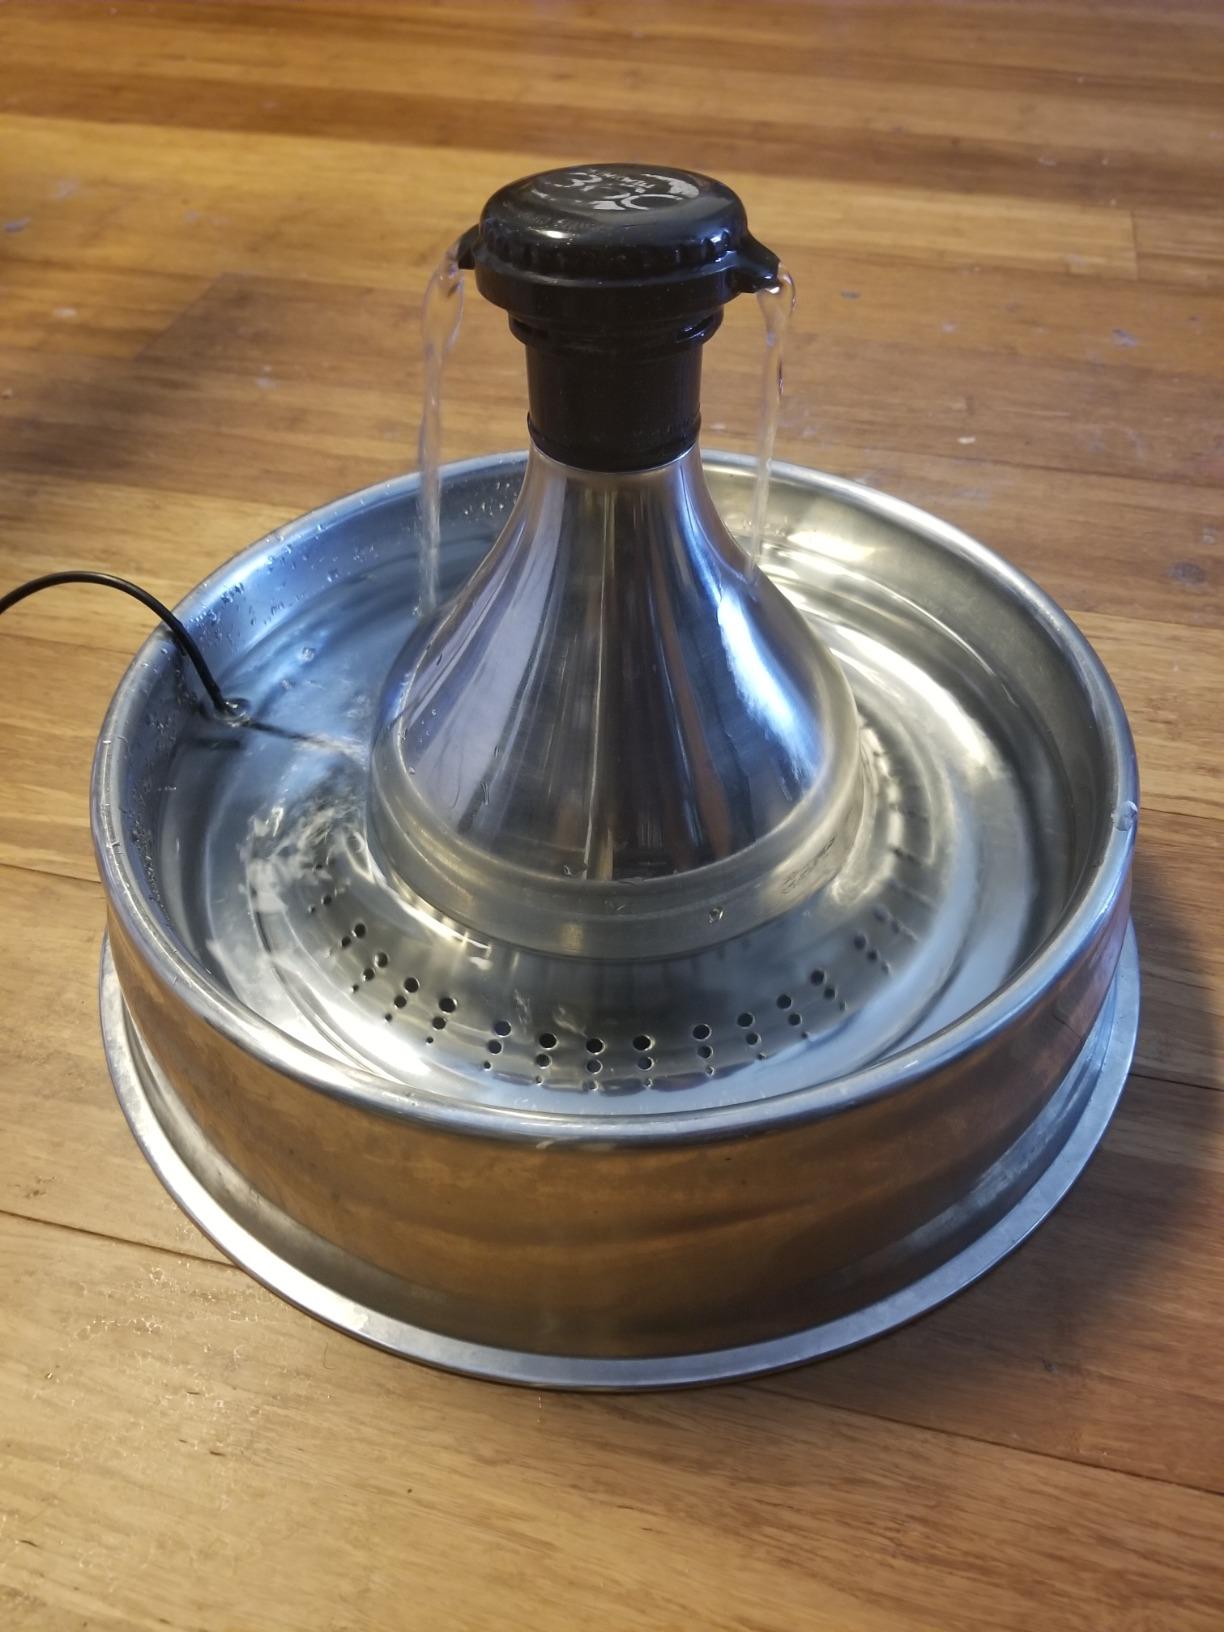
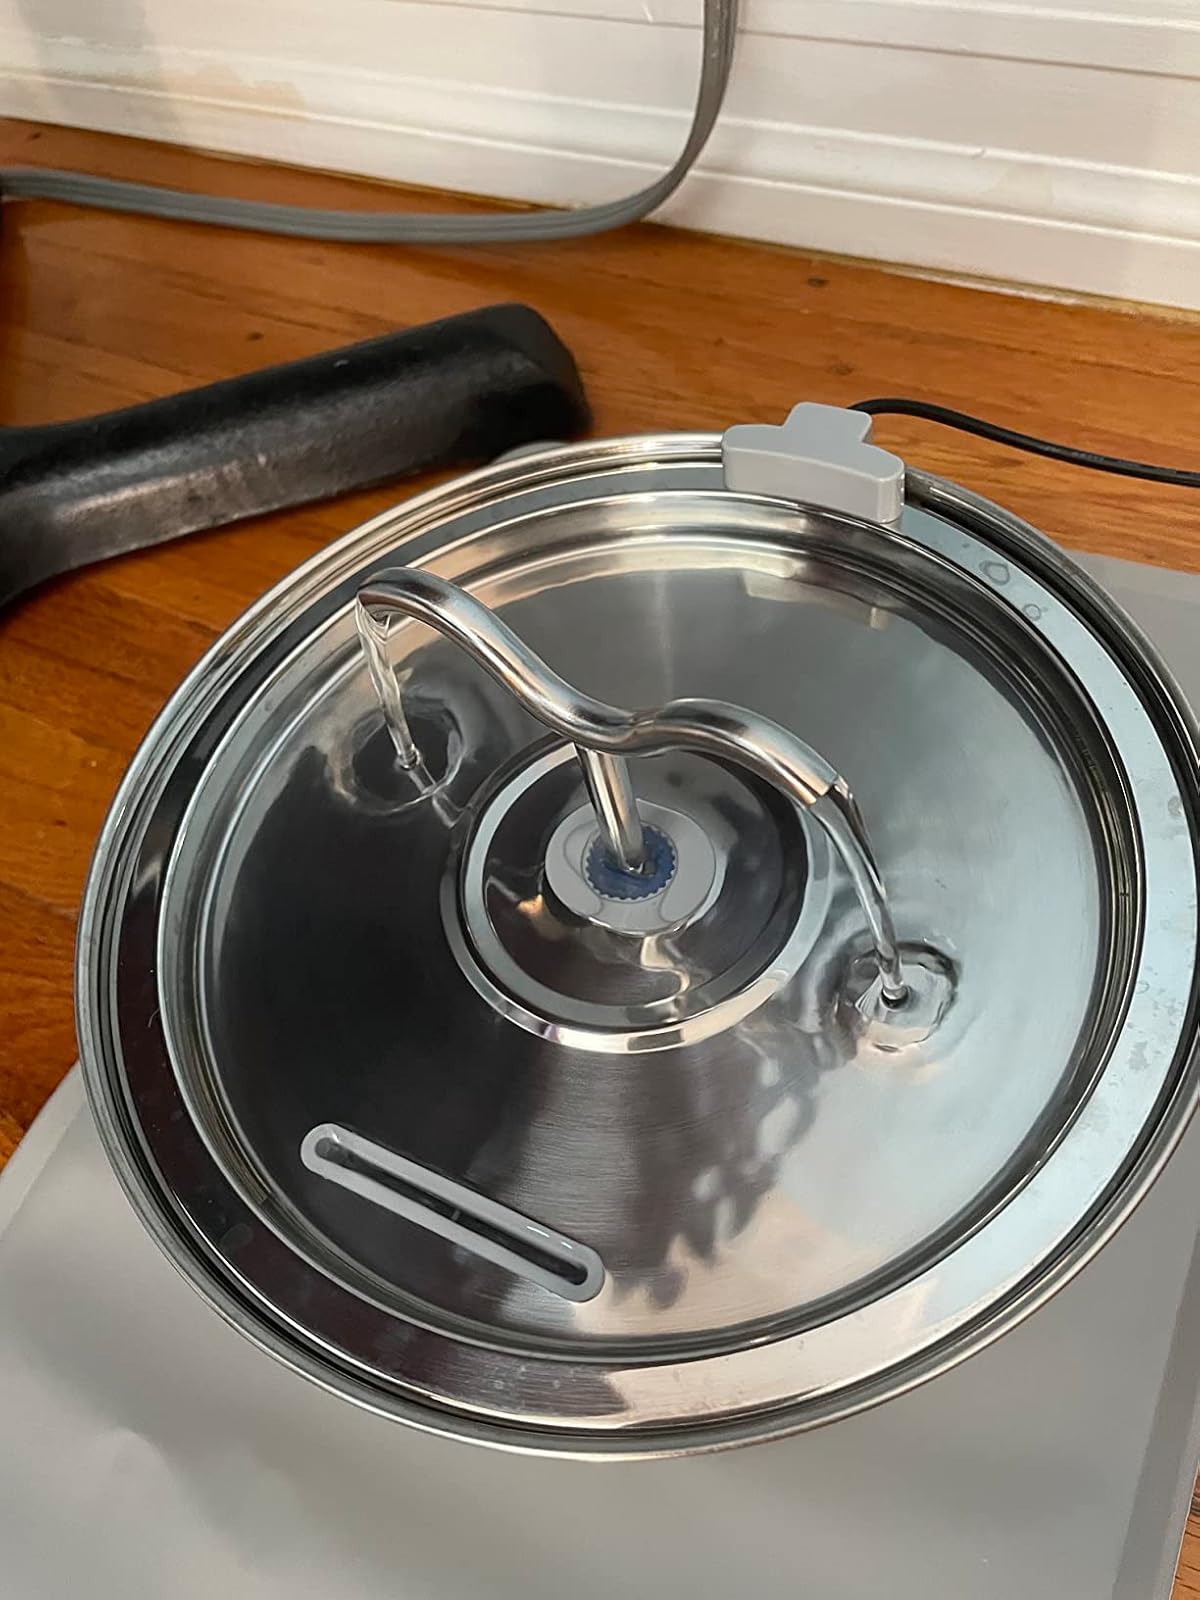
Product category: items_bowl
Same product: no